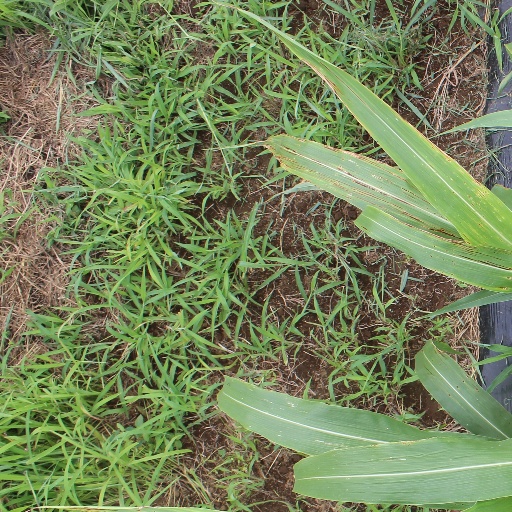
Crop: sorghum